Kumarakottam Temple

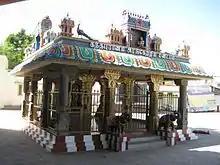
Mantapam (Hall) in the Kumarakottam Temple complex where the epic Kandha Purānam was released

Kacchiyappar (Kacchiyappa Shiva āchāriyār), a Tamil scholar, was a priest in the Kumara kottam temple. He composed the text "Kandha Purānam". The hall, the "Kandhapurāna Arangetra Mantapam "(An outdoor pavilion) where Kacchiyappar composed the text still exists in the temple complex. Peacocks flock the premises even now. Kacchiyappar wrote the epic in six cantos, comprising 10,346 stanzas. It is believed that the first line of the first stanza was written by Kacchiyappar's patron deity, Murugan himself. The god is also believed to have corrected the 100 stanzas written by the priest during the day. The poet took his composition to the god and rehearsed it. Even now the priests in the temple are the descendants of Kacchiyappar.